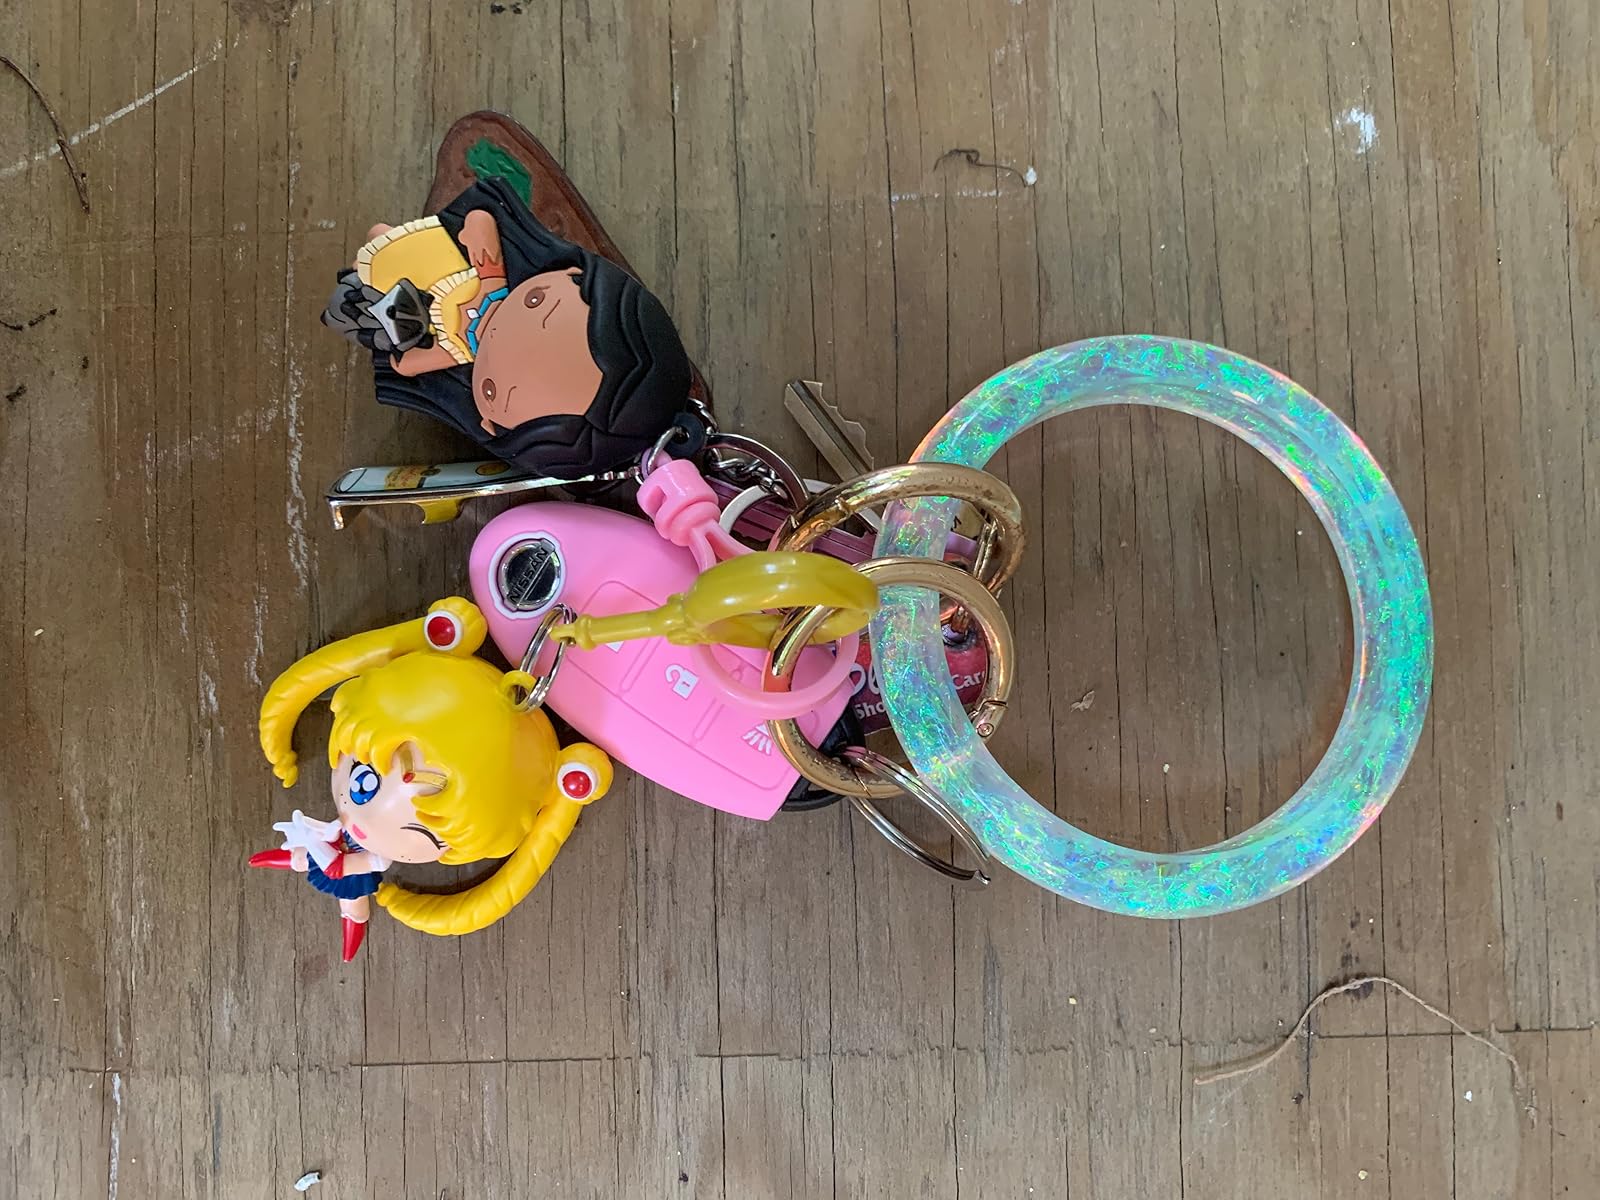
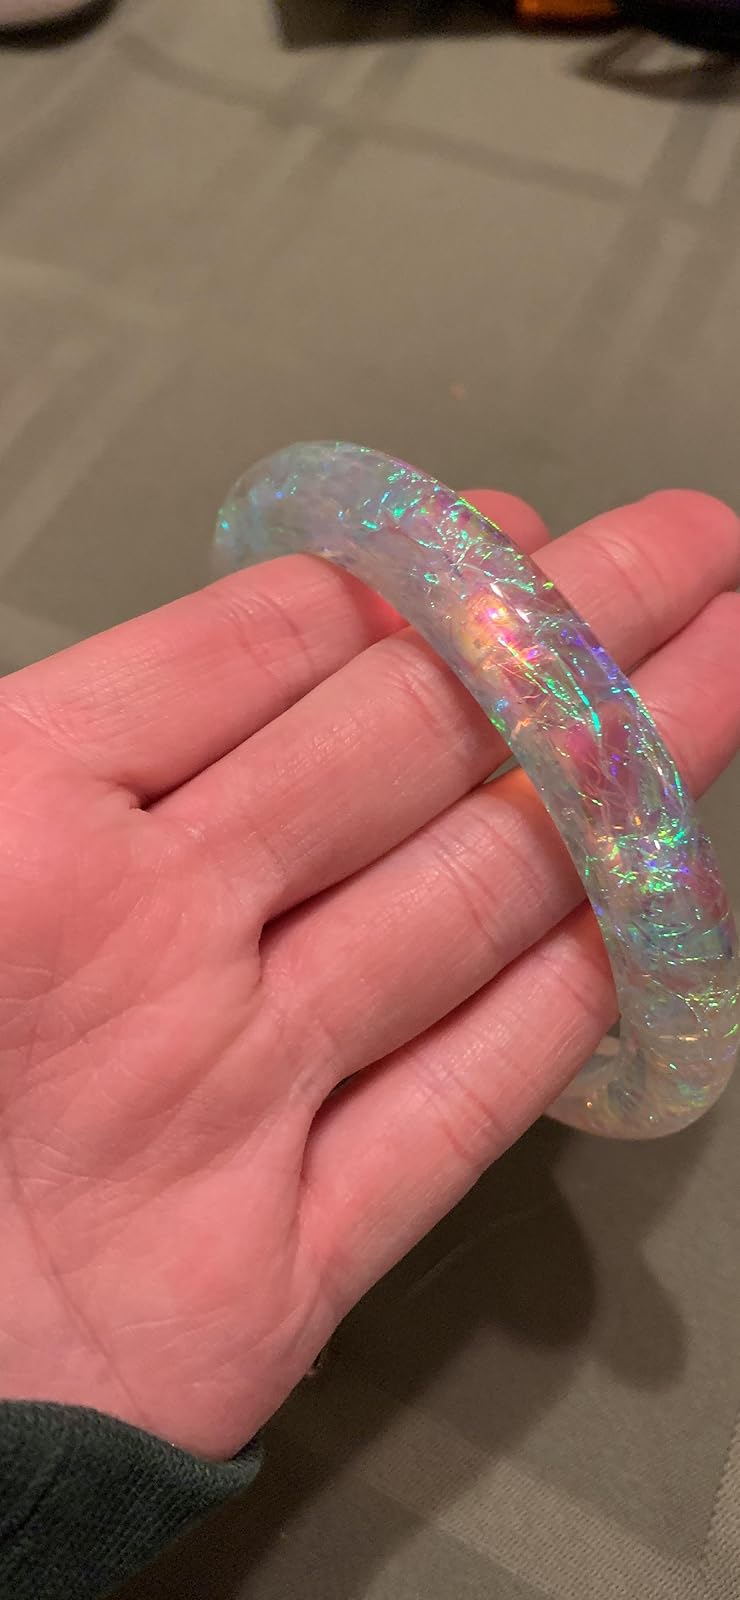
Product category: accessories_keychain
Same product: yes